Peter Franchoys

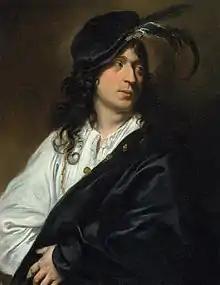
"Portrait of a young man"

Peter Franchoys is now mainly known as a painter of portraits and religious subjects. His portraits are stylistically related to his brother's portraits who represented his sitters with a form of calculated informality. This style was influenced by Anthony van Dyck as well as by French models of portrait painting. The French influence is seen in the more static approach as opposed to the dynamic quality of Flemish Baroque portrait paintings.